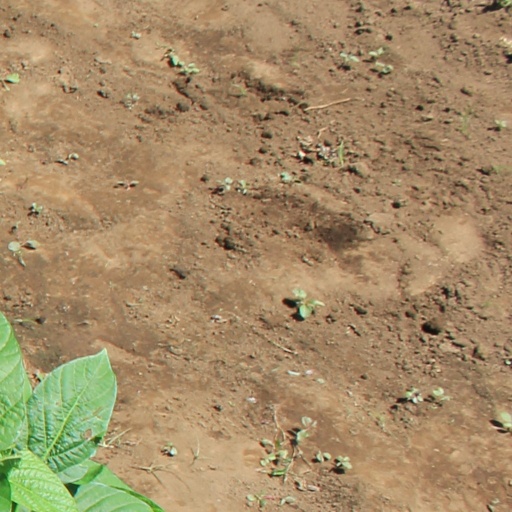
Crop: soybean